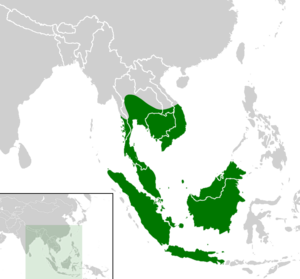
Siebenrockiella crassicollis, ou Emyde noire des marais, est une espèce de tortues de la famille des Geoemydidae.